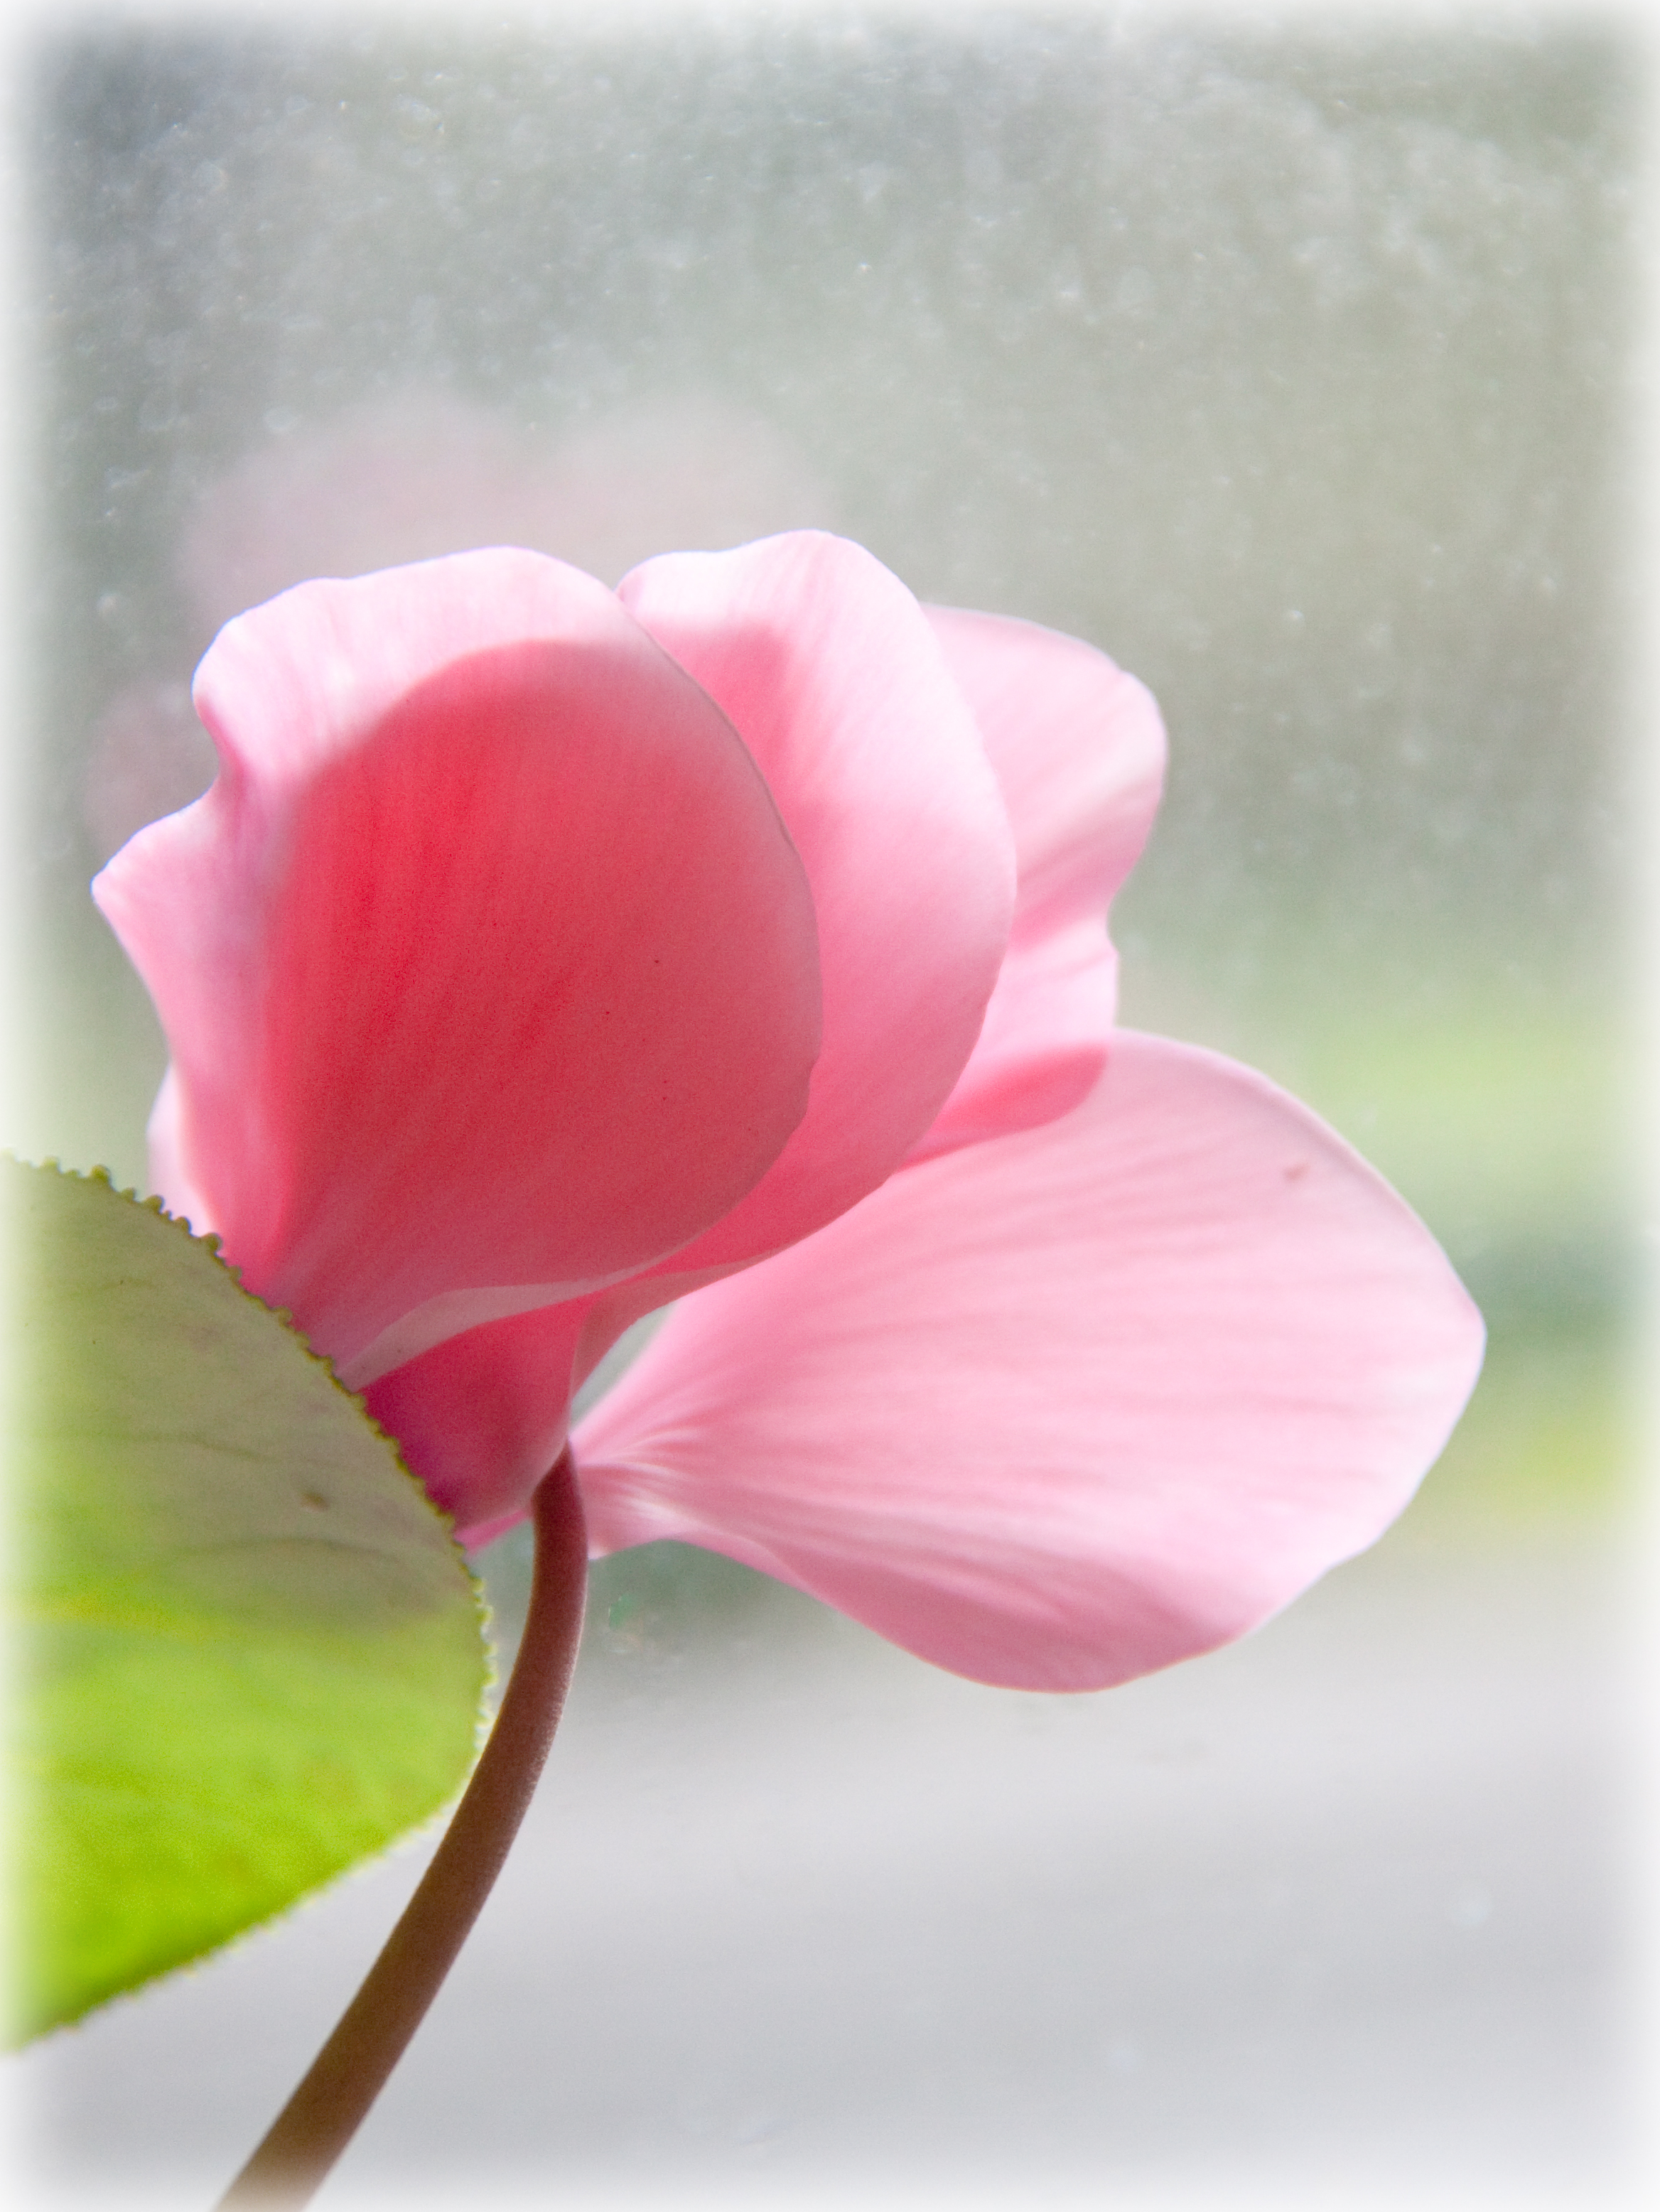
blossom, bokeh, plant, flower, petal, closeup, pink, close up, pastel, cyclamen, flowercloseup, flickrchallengegroup, challengeyouwinner, macro photography, flowering plant, theperfectpinkdiamond, land plant